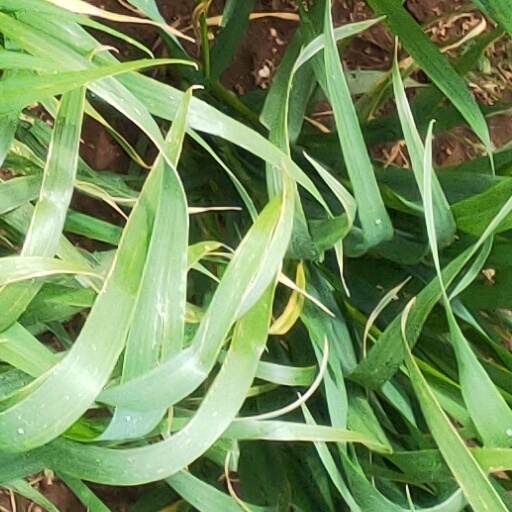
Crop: wheat